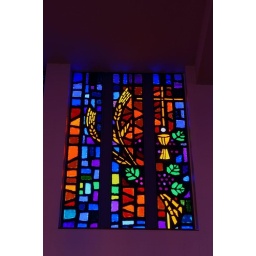
The Last Supper - Eucharist stained glass window at Our Lady of Lourdes Church in Raytown Mo